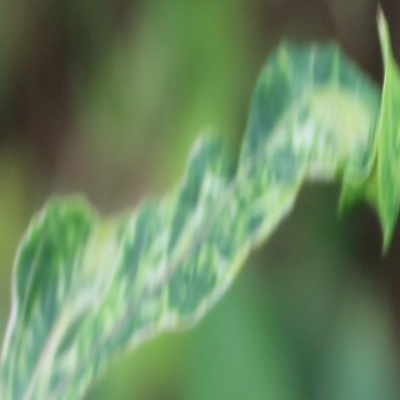
Crop: Cassava
Condition: mosaic